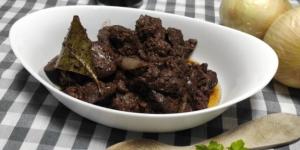
higaditos de pollo encebollado